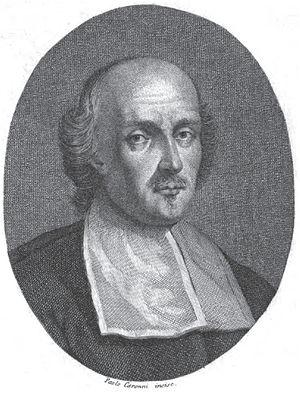
Carlo Roberto Dati est un noble florentin, philologue et scientifique florentin, secrétaire de l'Accademia della Crusca, disciple de Galilée qui a connu dans sa jeunesse Evangelista Torricelli, né à Florence le 12 octobre 1619, et mort dans la même ville le 1ᵉʳ décembre 1675.